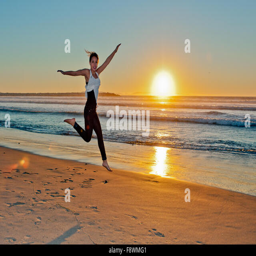
beautiful teen skipping the beach at sunset